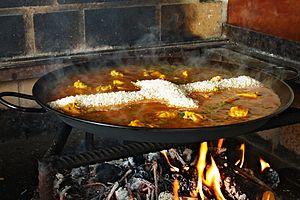
La paella ou paélia est un plat traditionnel à base de riz rond, originaire de la région de Valence en Espagne, qui tient son nom de la poêle qui sert à la cuisiner. Elle est à ce jour un des plats emblématiques traditionnels et populaire en particulier dans sa région d'origine de Valence, ainsi que de la cuisine espagnole, connue dans le monde entier, et déclinée en de nombreuses variantes selon les régions.